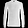
Label: Pullover